Henri-Jacques Espérandieu

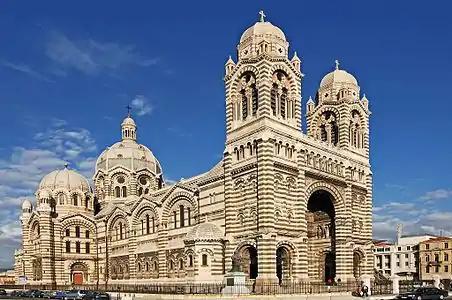
Marseille Cathedral

Henri Espérandieu was director of construction of the "Cathédrale Sainte-Marie-Majeure" in Marseille. On the death of the architect Vaudoyer on 9 February 1872 he was made responsible for prosecution of the work, but only survived his master by two years.